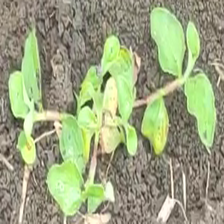
Weed species: Kena_(Commplina_benghalensio)